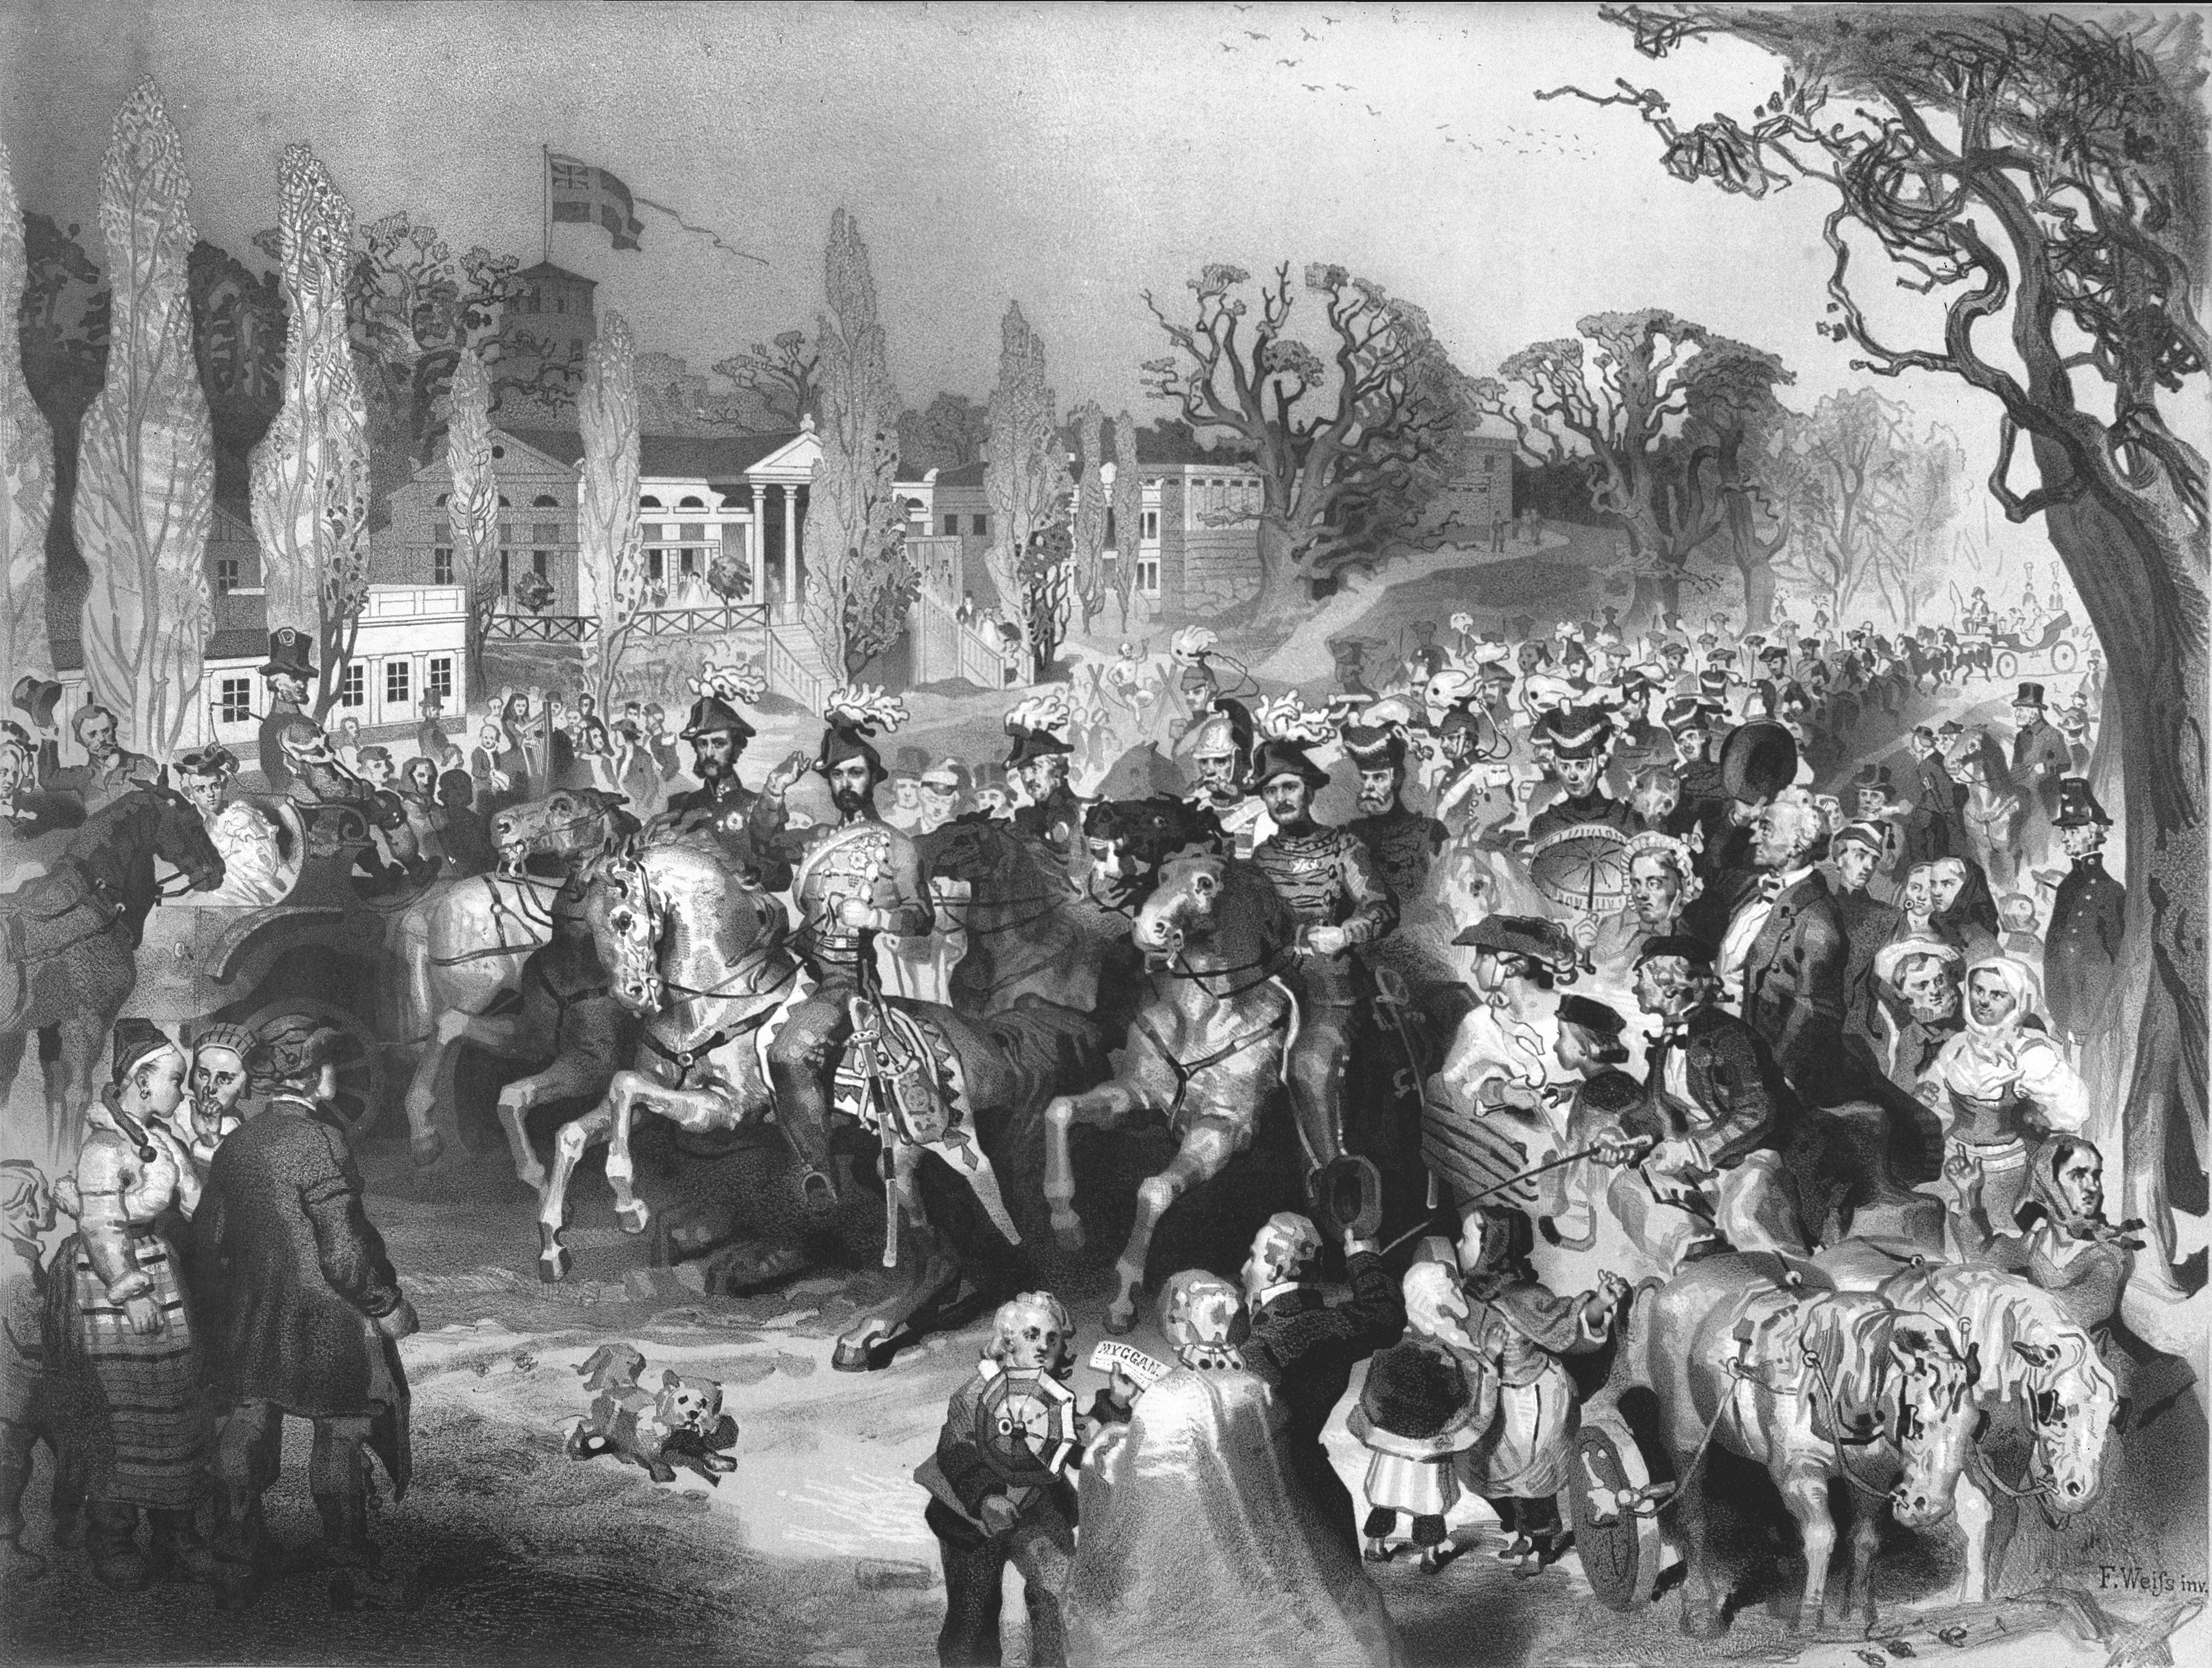
black and white, people, crowd, museum, ancient, historic, monochrome, artwork, painting, horses, picture, photograph, history, monochrome photography, ancient history